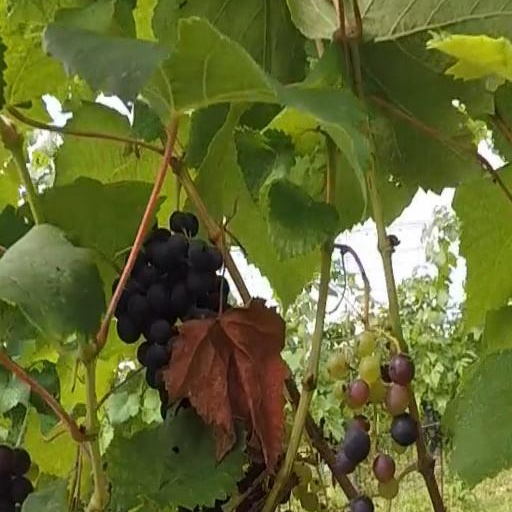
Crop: grape